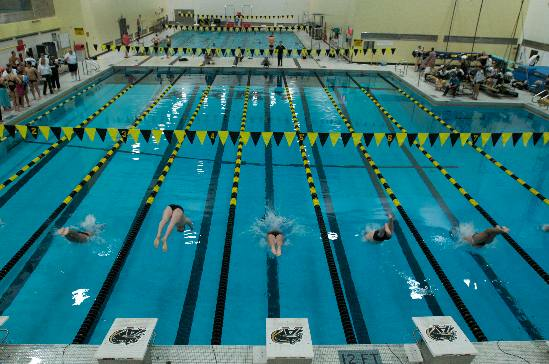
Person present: Yes